Jarrell Plantation

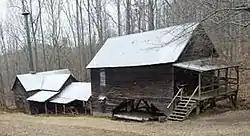

The Jarrell Plantation State Historic Site is a former cotton plantation and state historic site in Juliette, Georgia, United States. Founded as a forced-labor farm worked by John Jarrell and the African American people he enslaved, the site stands today as one of the best-preserved examples of a "middle class" Southern plantation. The Jarrell Plantation's buildings and artifacts all came from the Jarrell family, who farmed the land for over 140 years. Located in the red clay hills of the Georgia piedmont, It was added to the National Register of Historic Places in 1973. It is a Georgia state park in Jones County.